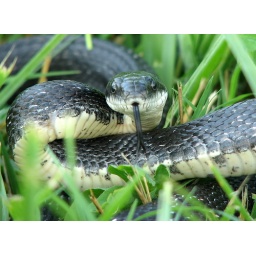
The birds were unhappy about something one day and after looking around in the grass I spotted this guy.